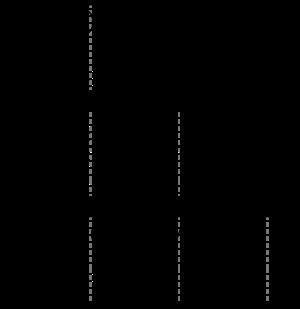
En mathématiques, les nombres métalliques sont des nombres réels permettant d'exprimer les récurrences linéaires du type.